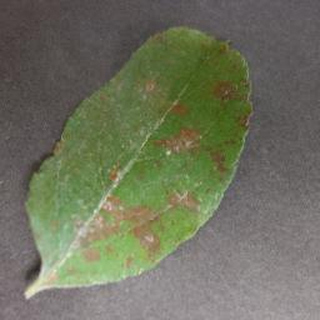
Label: apple_cedar_apple_rust